Eugène de Rastignac

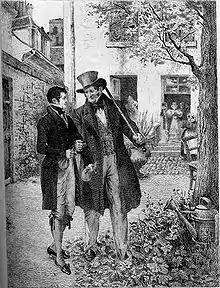
Rastignac (left) with Vautrin, illustration from "Le Père Goriot".

Eugène de Rastignac is a fictional character from , a series of novels by Honoré de Balzac. He appears as a main character in (1835), and his social advancement in the post-revolutionary French world depicted by Balzac can be followed through Rastignac's various appearances in other books of the series.